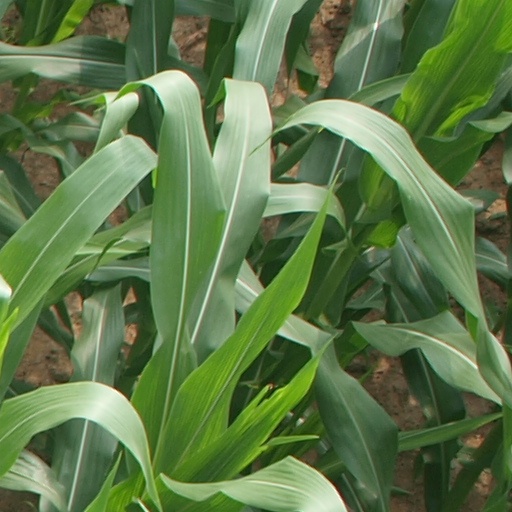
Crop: maize; corn